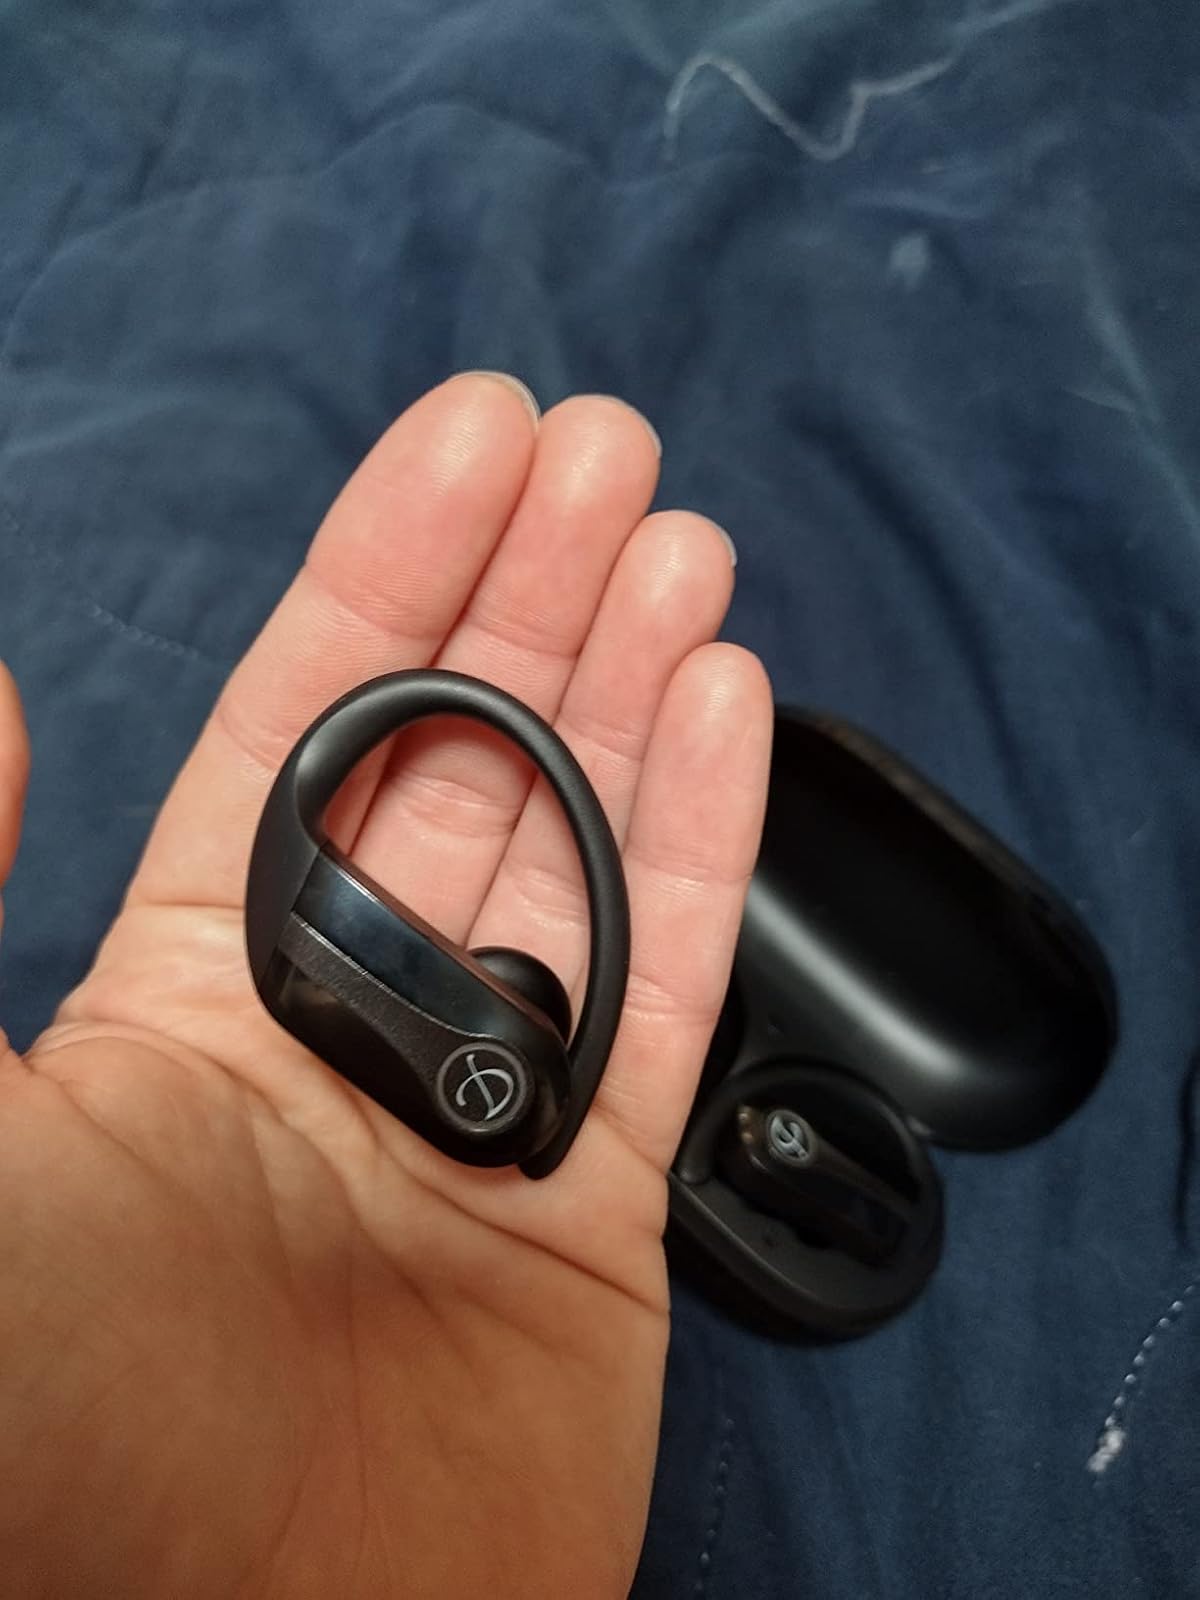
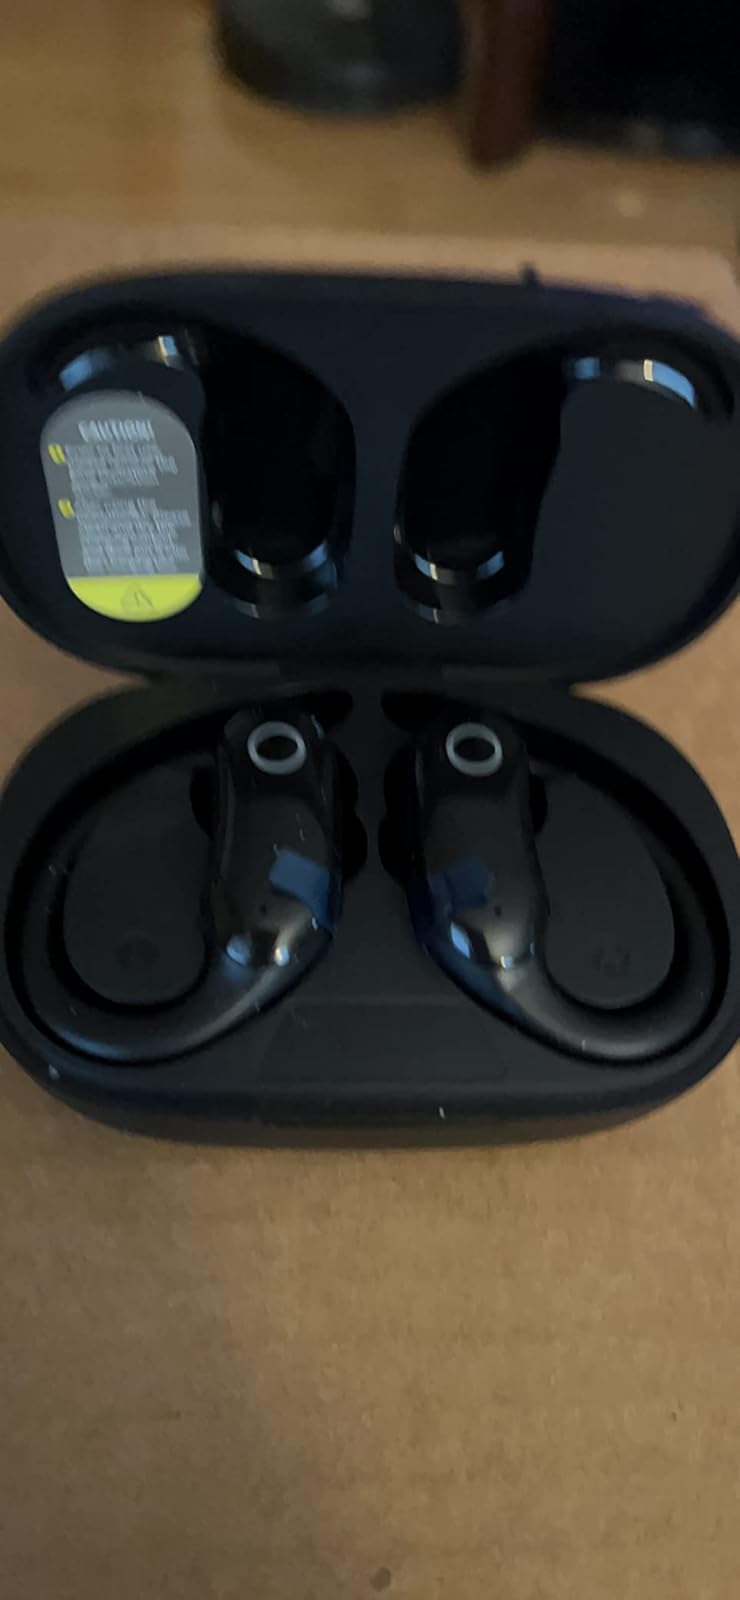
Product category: earbuds
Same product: no